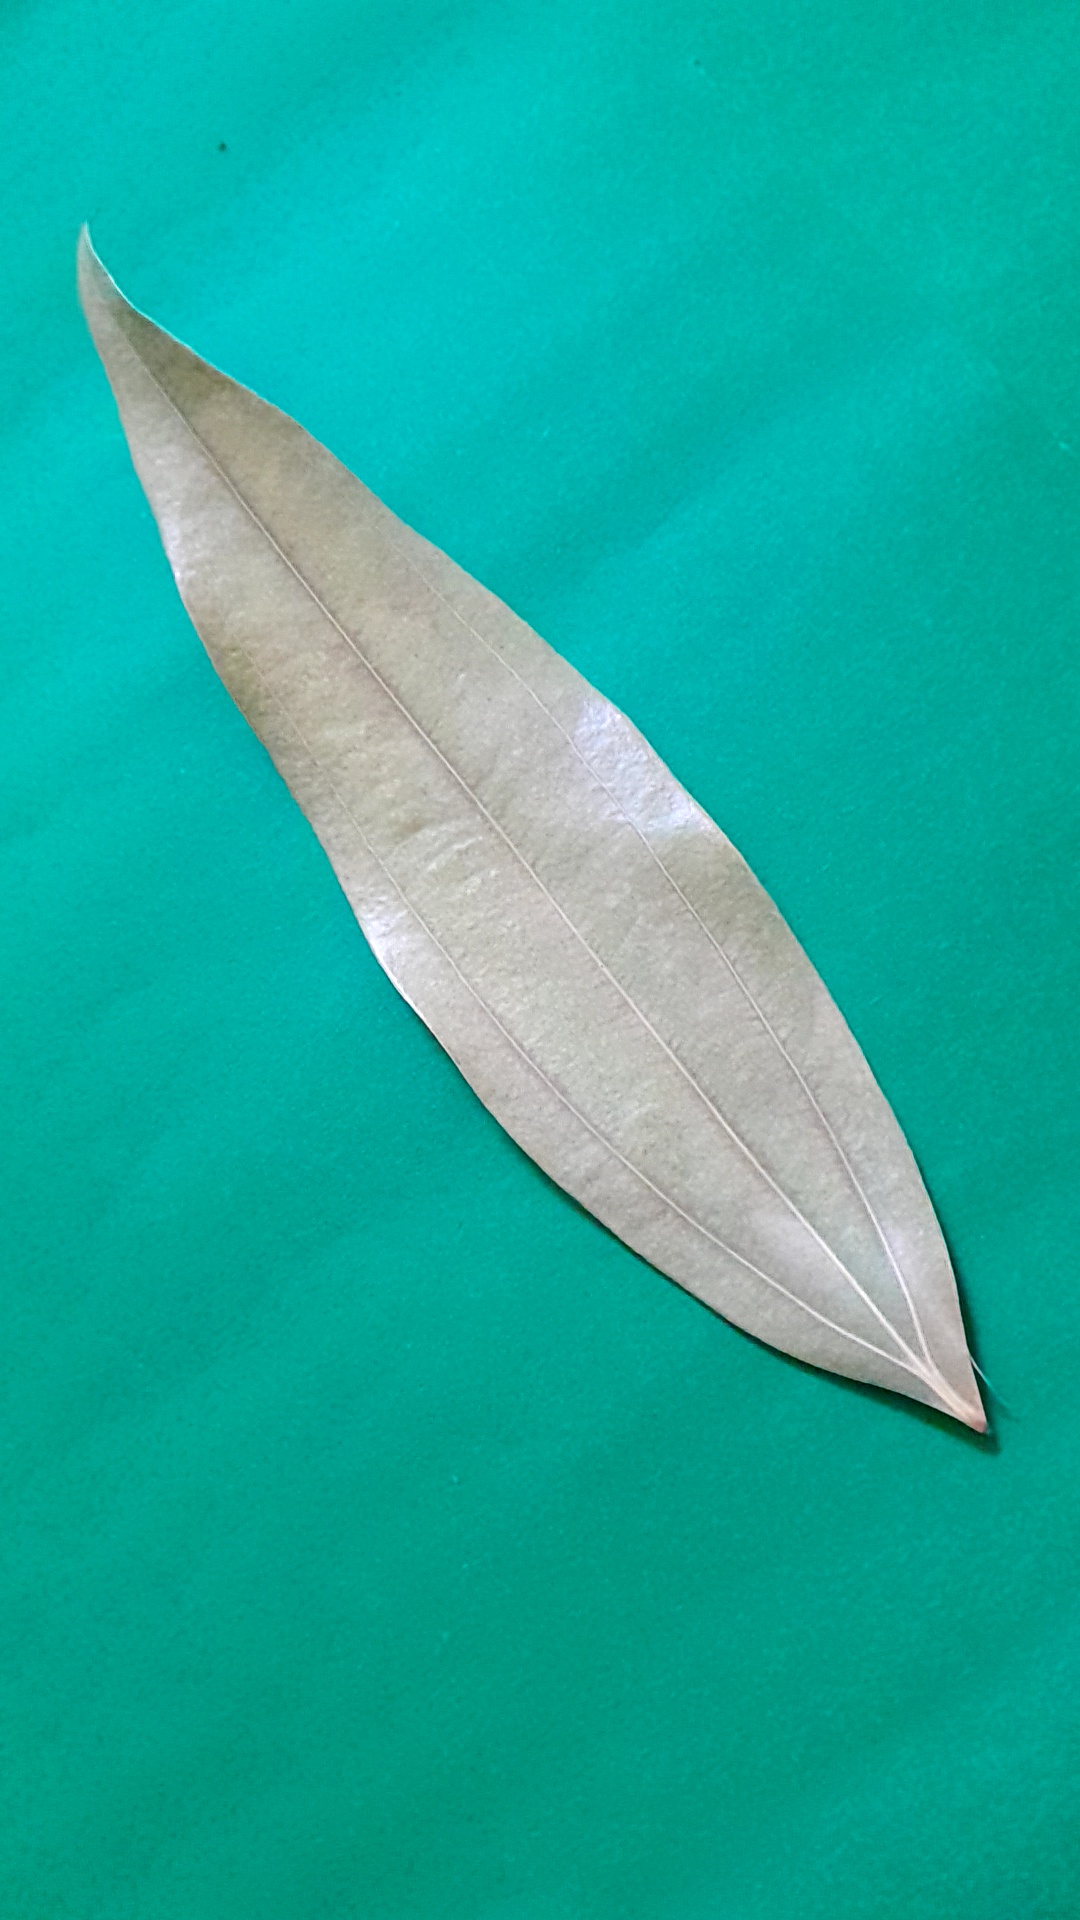
Label: Dry Leaf